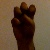
The image shows a hand gesture representing the letter 'E' in Indian Sign Language.